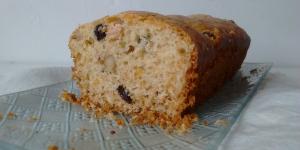
budin ingles con harina leudante